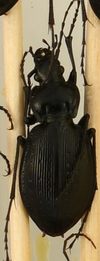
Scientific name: Carabus goryi
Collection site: Mountain Lake Biological Station Site (MLBS), plot MLBS_001